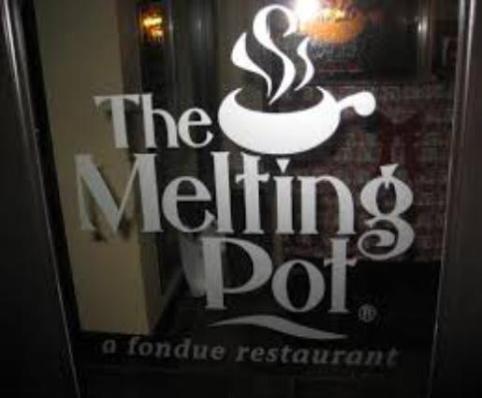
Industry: Food